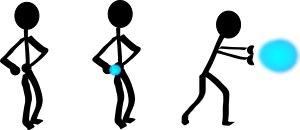
Hadouken ou Hadôken est une attaque spéciale de la série de jeux vidéo Street Fighter, utilisé par les personnages Ryu, Ken, Sakura, Akuma, et Gouken.